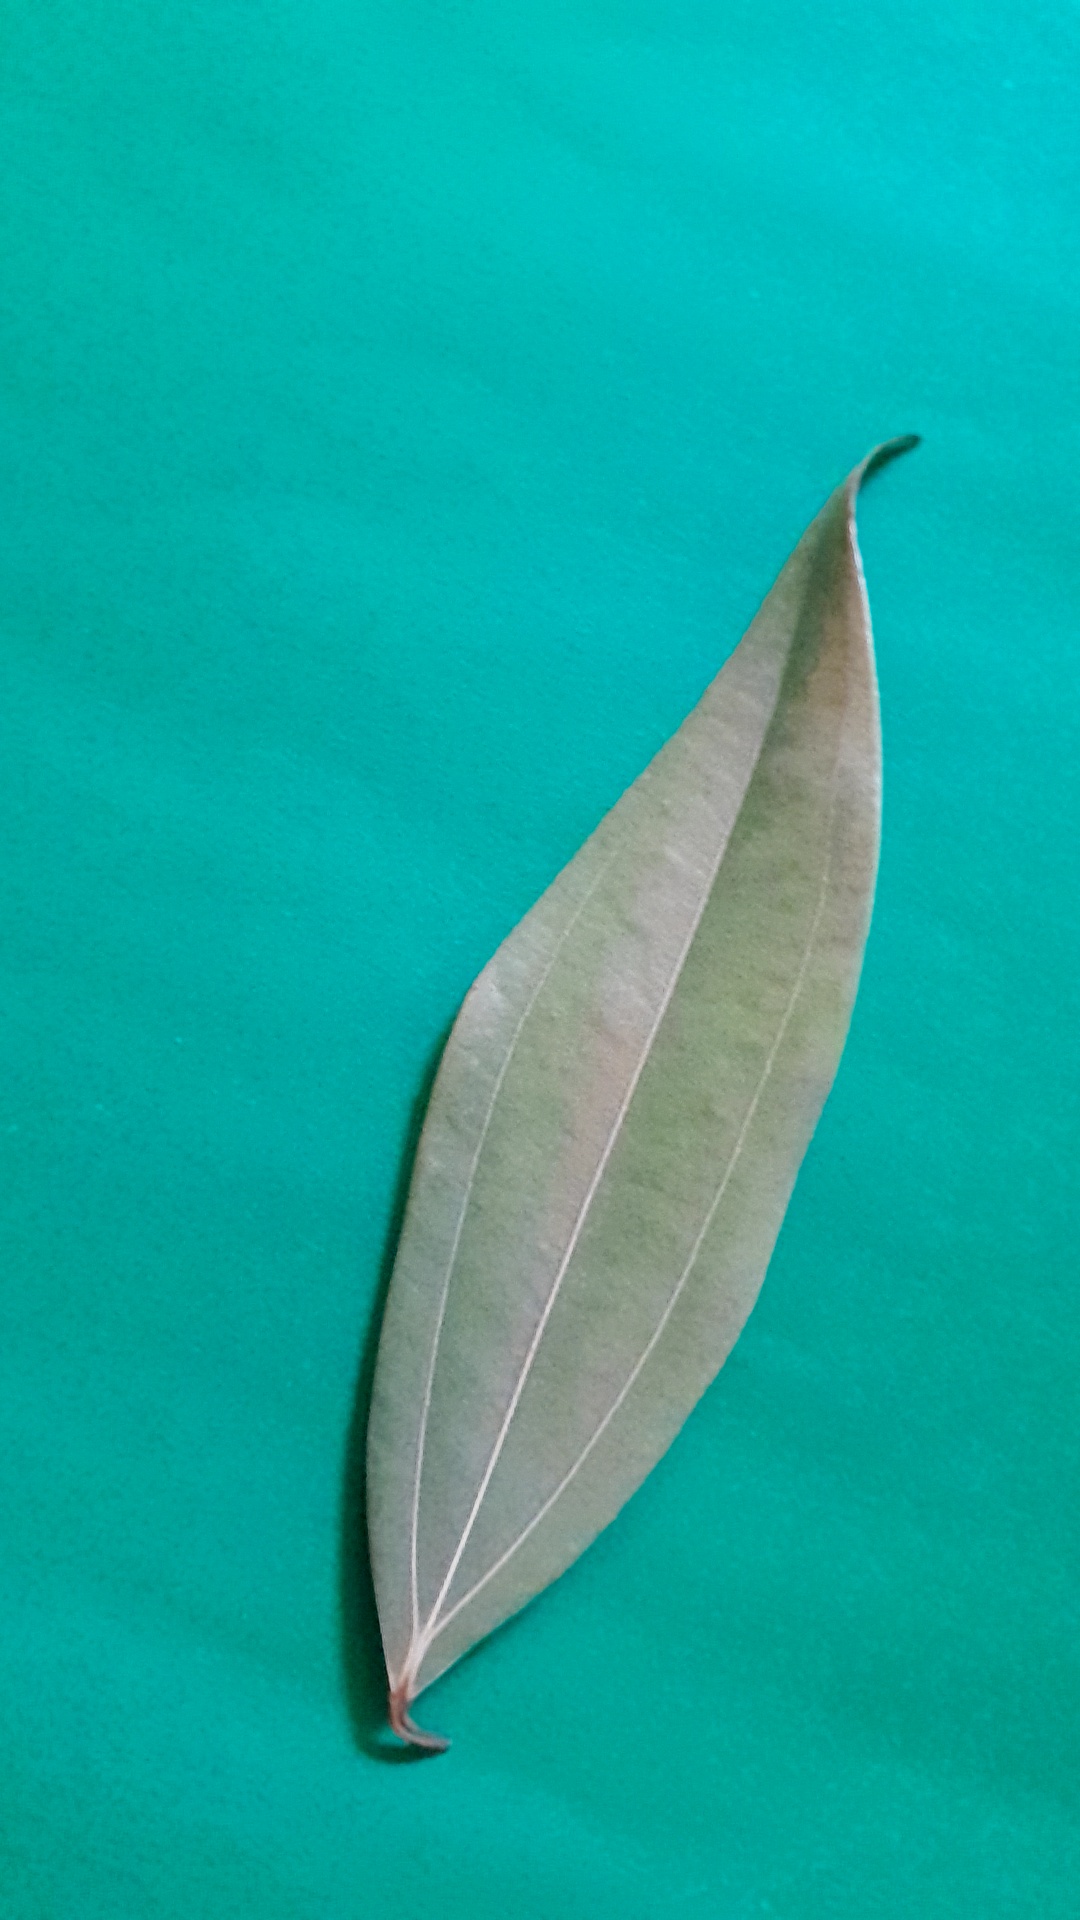
Label: Dry Leaf